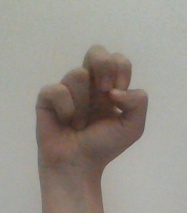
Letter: gaaf